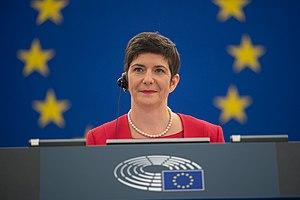
Klára Dobrev, née le 2 février 1972 à Sofia, est une personnalité politique hongroise.